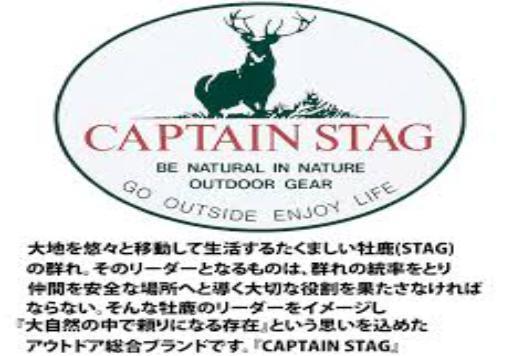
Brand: captain stag
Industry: Necessities